Japanese clothing

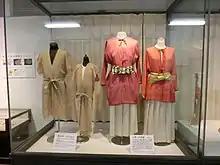
Reconstructed Yayoi clothing

Little is known of the clothing of the Yayoi period. In the 3rd-century (a section of the "Records of the Three Kingdoms" compiled by Chinese scholar Chen Shou), there is some description of clothing worn in Japan. It describes broad cloth (possibly double-width), made into unshaped garments by being tied about the waist and shoulders.